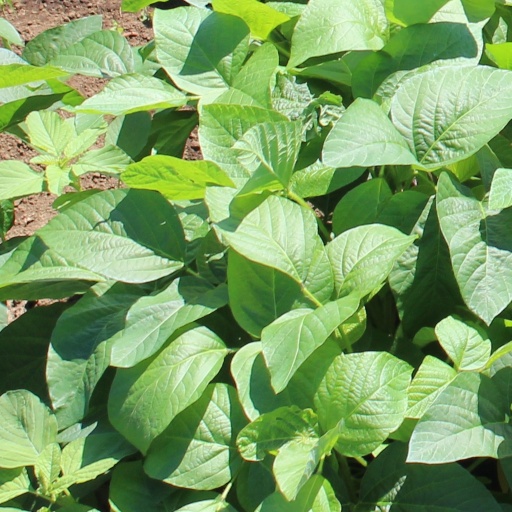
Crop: soybean